Khasa Kingdom

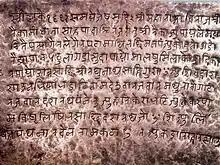
Copper Inscription by Baise King of Doti, "Raika" Mandhata Shahi at Saka Era 1612 (शाके १६१२) (or 1747 Bikram Samvat), AD 1690/91 in old Khas language using Devanagari script.

After the siege of Chittorgarh in 1303, large immigration of Rajputs into Nepal occurred. Before it, few small groups of Rajputs had been entering into the region from Muslim invasion of India. These immigrants were quickly absorbed into the Khas community due to larger similarities. Historian and Jesuit Ludwig Stiller considers the Rajput interference to the politics of Khas Kingdom of Jumla was responsible for its fragmentation and he explains: Francis Tucker also further states that "the Rajputs was so often guilty of base ingratitude and treachery to gratify his ambition. They were fierce, ruthless people who would stop at nothing." After the late 13th century the Khas empire collapsed and divided into Baise Rajya (22 principalities) in Karnali-Bheri region and Chaubise rajya (24 principalities) in Gandaki region.